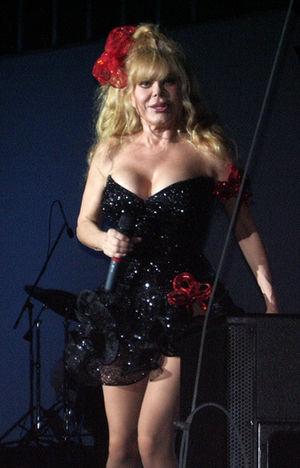
María del Rosario Pilar Martínez Molina Baeza née le 15 janvier 1941, à Molina de Segura, plus connue sous le surnom de Charo, est une chanteuse, danseuse, humoriste, actrice et guitariste, possédant la double nationalité espagnole et américaine, installée aux États-Unis. Elle commence à apprendre la musique à neuf ans, avec une formation donnée par Andrés Segovia.